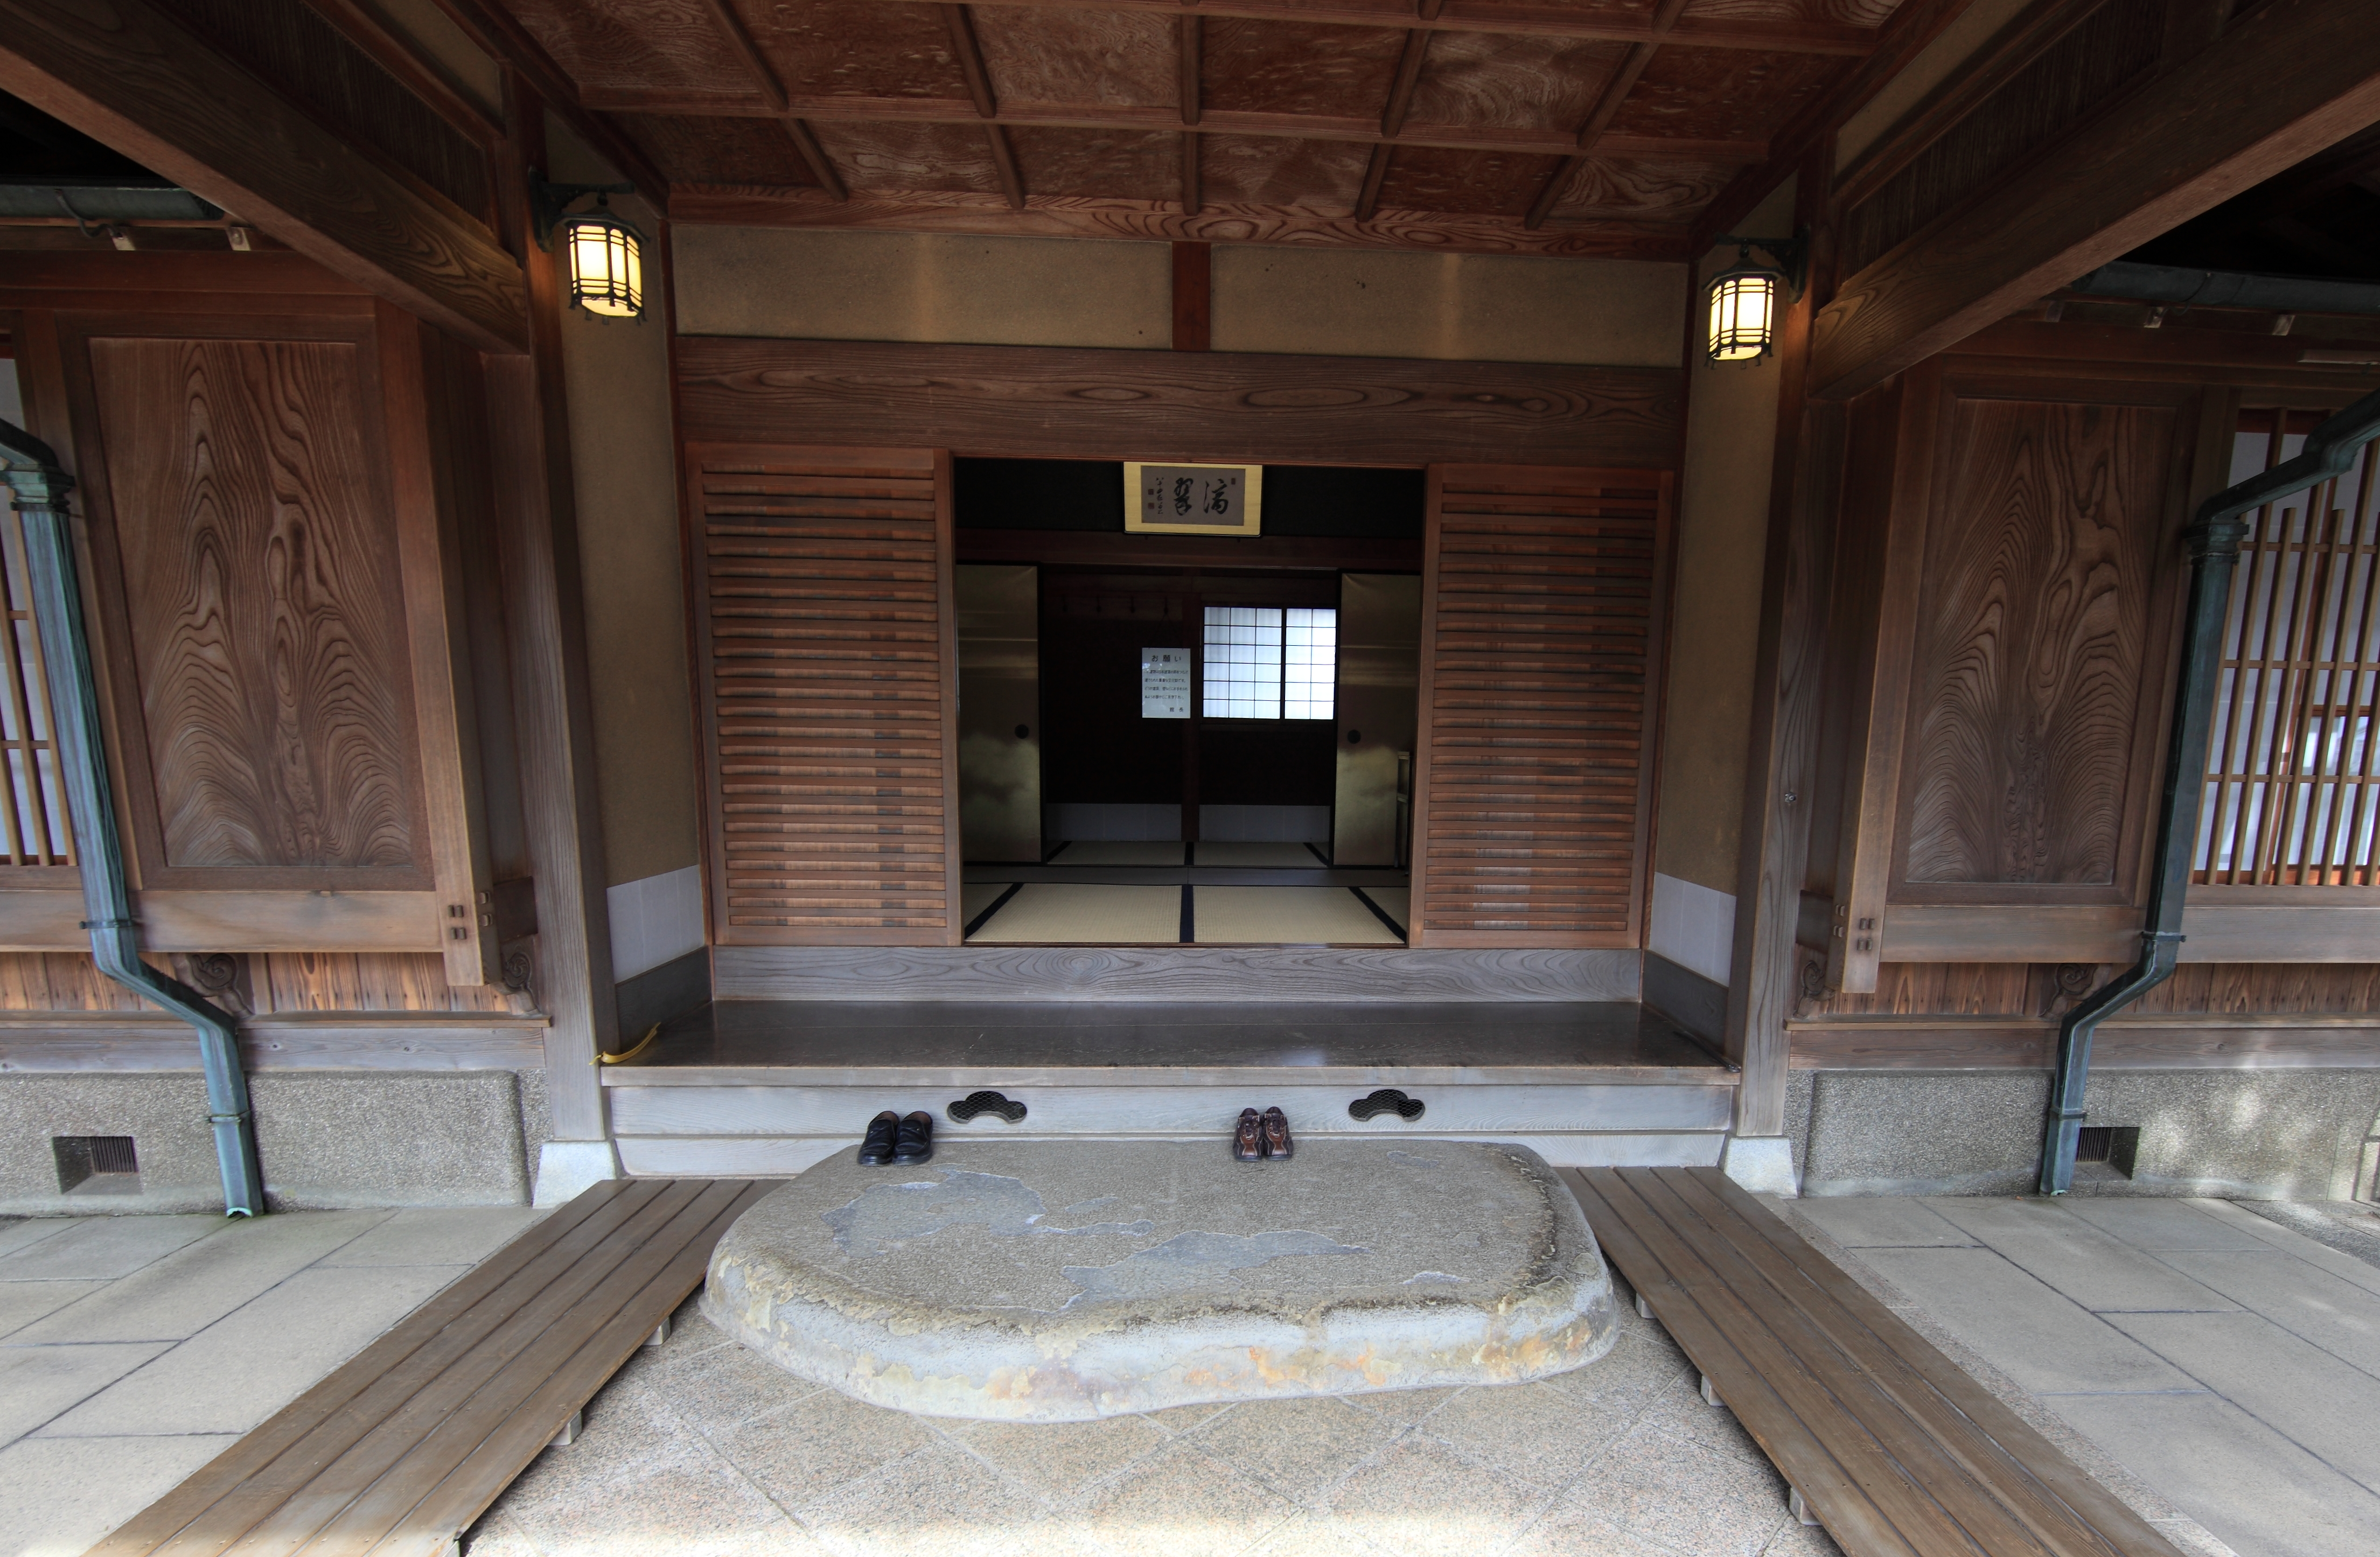
wood, mansion, house, floor, interior, home, high, museum, entrance, property, room, interior design, memorial, design, japanese, 5d, style, hires, tourist attraction, estate, markii, traditional, hi, res, resolution, saitama, hikigun, tohyama, kawajimamachi, flooring